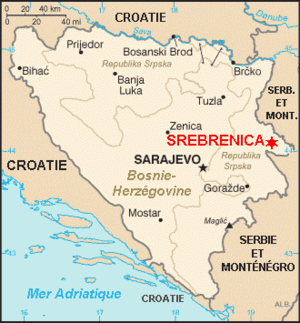
Le massacre de Srebrenica, également appelé génocide de Srebrenica, désigne le massacre de plus de 8 000 hommes et adolescents bosniaques dans la région de Srebrenica, en Bosnie-Herzégovine, au mois de juillet 1995, durant la guerre de Bosnie-Herzégovine.